Islam in Europe

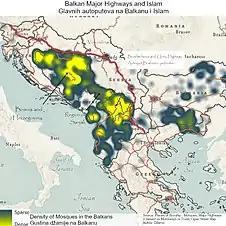
Islam in the Balkans, density of mosques and major highways highlighting the major works of Yugoslavia's Brotherhood and Unity motorway.

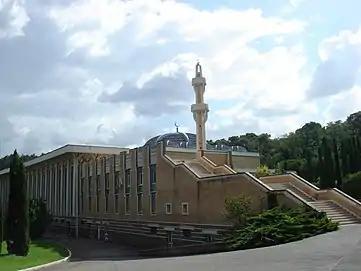
Mosque of Rome, the largest in the European Union

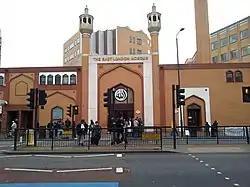
The East London Mosque was one of the first in Britain to be allowed to use loudspeakers to broadcast the "adhan".

The exact number of Muslims in Europe is unknown but according to estimates by the Pew Forum, the total number of Muslims in Europe (excluding Turkey) in 2010 was about 44 million (6% of the total population), including 19 million (3.8% of the population) in the European Union. A 2010 Pew Research Center study reported that 2.7% of the world's Muslim population live in Europe. According to Pew estimates, as of 2020, Muslims comprised about 6% of Europe’s population, totaling approximately 45.6 million people.